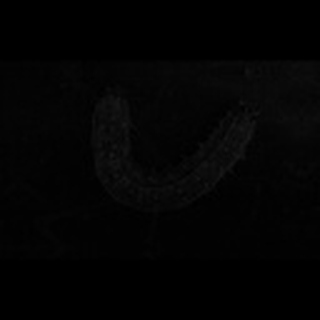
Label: cotton_army_worm